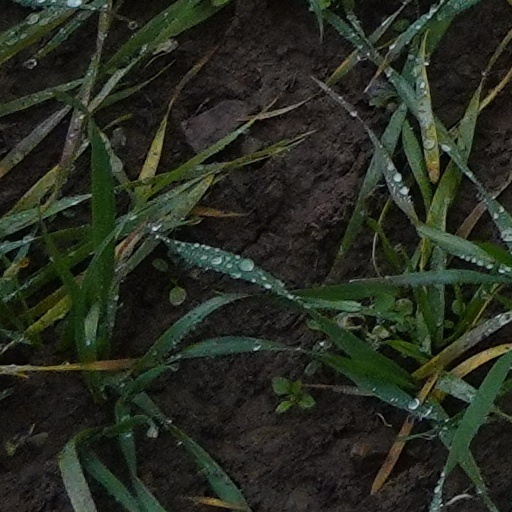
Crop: wheat